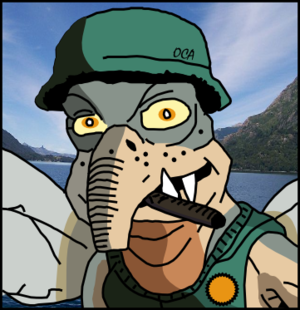
Watto - Personnage de Star Wars
Watto est un personnage de la saga cinématographique Star Wars. Originaire de la planète Toydaria, il émigre sur la planète Tatooine où il devient ferrailleur. Joueur invétéré, c'est en pariant lors d'une course de modules qu'il gagne l'esclave Shmi Skywalker et son fils Anakin. Il initie très tôt ce dernier au pilotage de module. Quand le Jedi Qui-Gon Jinn arrive sur Tatooine, il rencontre Anakin chez Watto. Il découvre rapidement que le jeune esclave pourrait être l'élu d'une ancienne prophétie. Pariant sur le jeune garçon lors d'une course avec Watto, le Jedi obtient l'affranchissement d'Anakin puis quitte la planète avec lui pour en faire un Jedi. Dix ans plus tard, le ferrailleur revoit son ancien esclave venu rechercher sa mère.
La liste des espèces encyclopédiques de Star Wars recense les noms et les présentations simplifiées des principales espèces intelligentes, animales et végétales de la saga cinématographique et entièrement ou en grande partie centrées sur la présentation des espèces comme The New Essential Guide to Alien Species de Ann Margaret Lewis et Helen Keier, l’Ultimate Star Wars de Ryder Windham, L'Atlas de Daniel Wallace et Jason Fry, L'Encyclopédie visuelle de Tricia Barr, Adam Bray et Cole Horton ou Alien archive de Katrina Pallant et Nathalie Clubb. Les espèces non présentées dans ces encyclopédies, même si elles sont considérées par certains comme importantes, sont exclues du recensement.